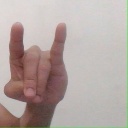
अक्षर: च